Question: Who is using the toilet?
Tambaya: Wake cikin banɗaki?
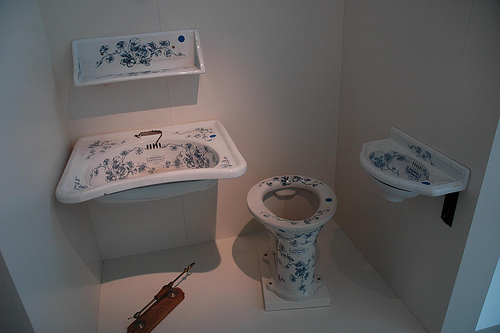
Answer: No one.
Amsa: Babu kowa.